Barrow Offshore Wind Farm

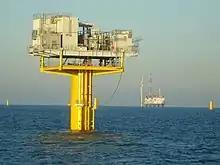
Offshore substation, with jackup ship and wind turbine in background (2006)

In July 2004 Kellogg Brown & Root Ltd and Vestas-Celtic Wind Technology Ltd were awarded the contract to install and commission the wind farm, and to operate the wind farm for five years. A 30-turbine wind farm with a capacity of 90MW was constructed by the consortium between July 2005 and May 2006. The main construction base was at Harland and Wolff's shipyard in Belfast. In exceptions where pile driving of monopile foundations failed, drilling was used to form the monopile foundations.